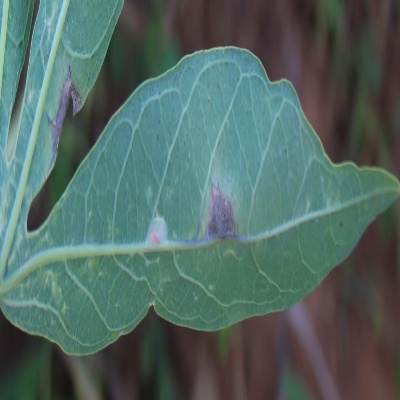
Crop: Cassava
Condition: bacterial blight